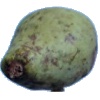
Label: Pear Stone 1